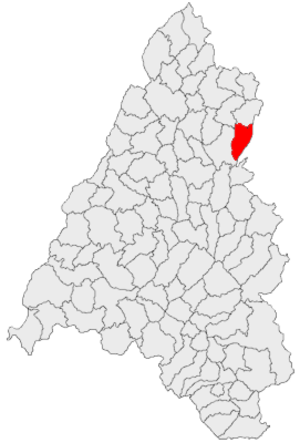
Suplacu de Barcău, ou Berettyószépak en hongrois, est une commune roumaine du județ de Bihor, en Transylvanie, dans la région historique de la Crișana et dans la région de développement Nord-Ouest.